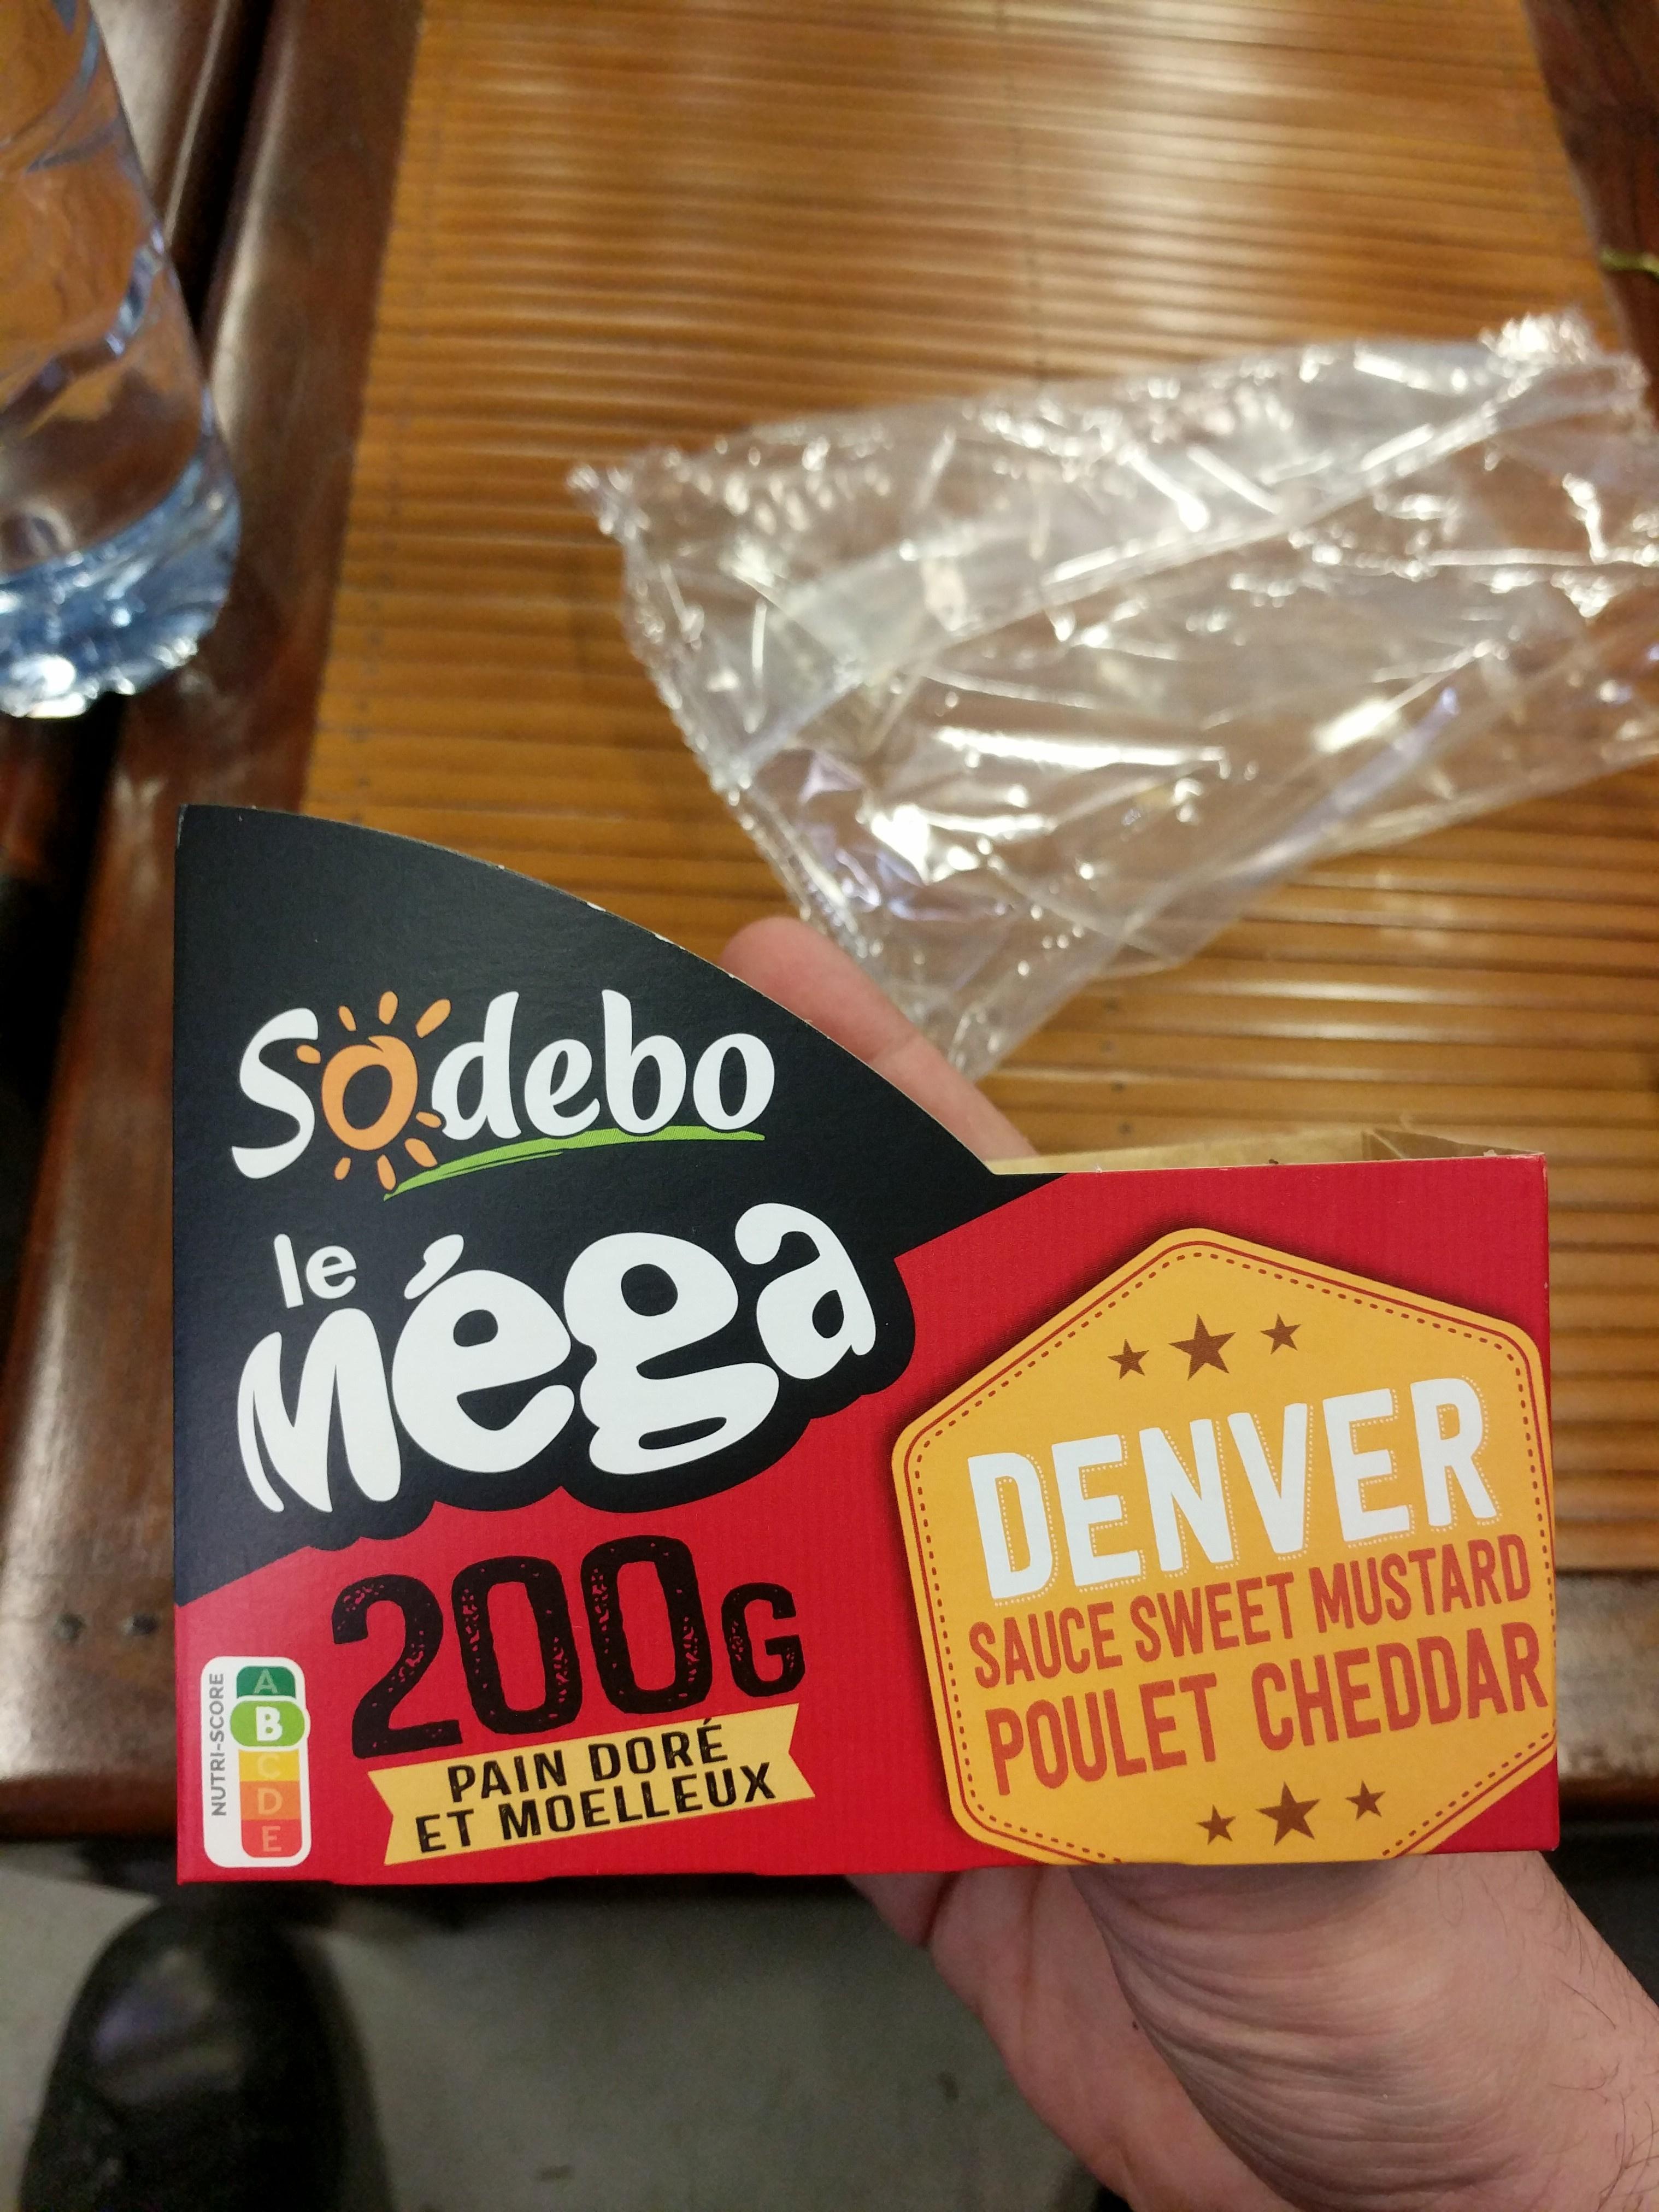
Nutri-Score label: nutriscore-b